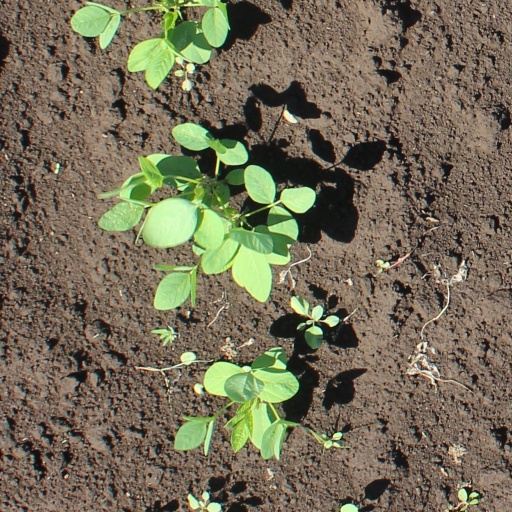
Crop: soybean